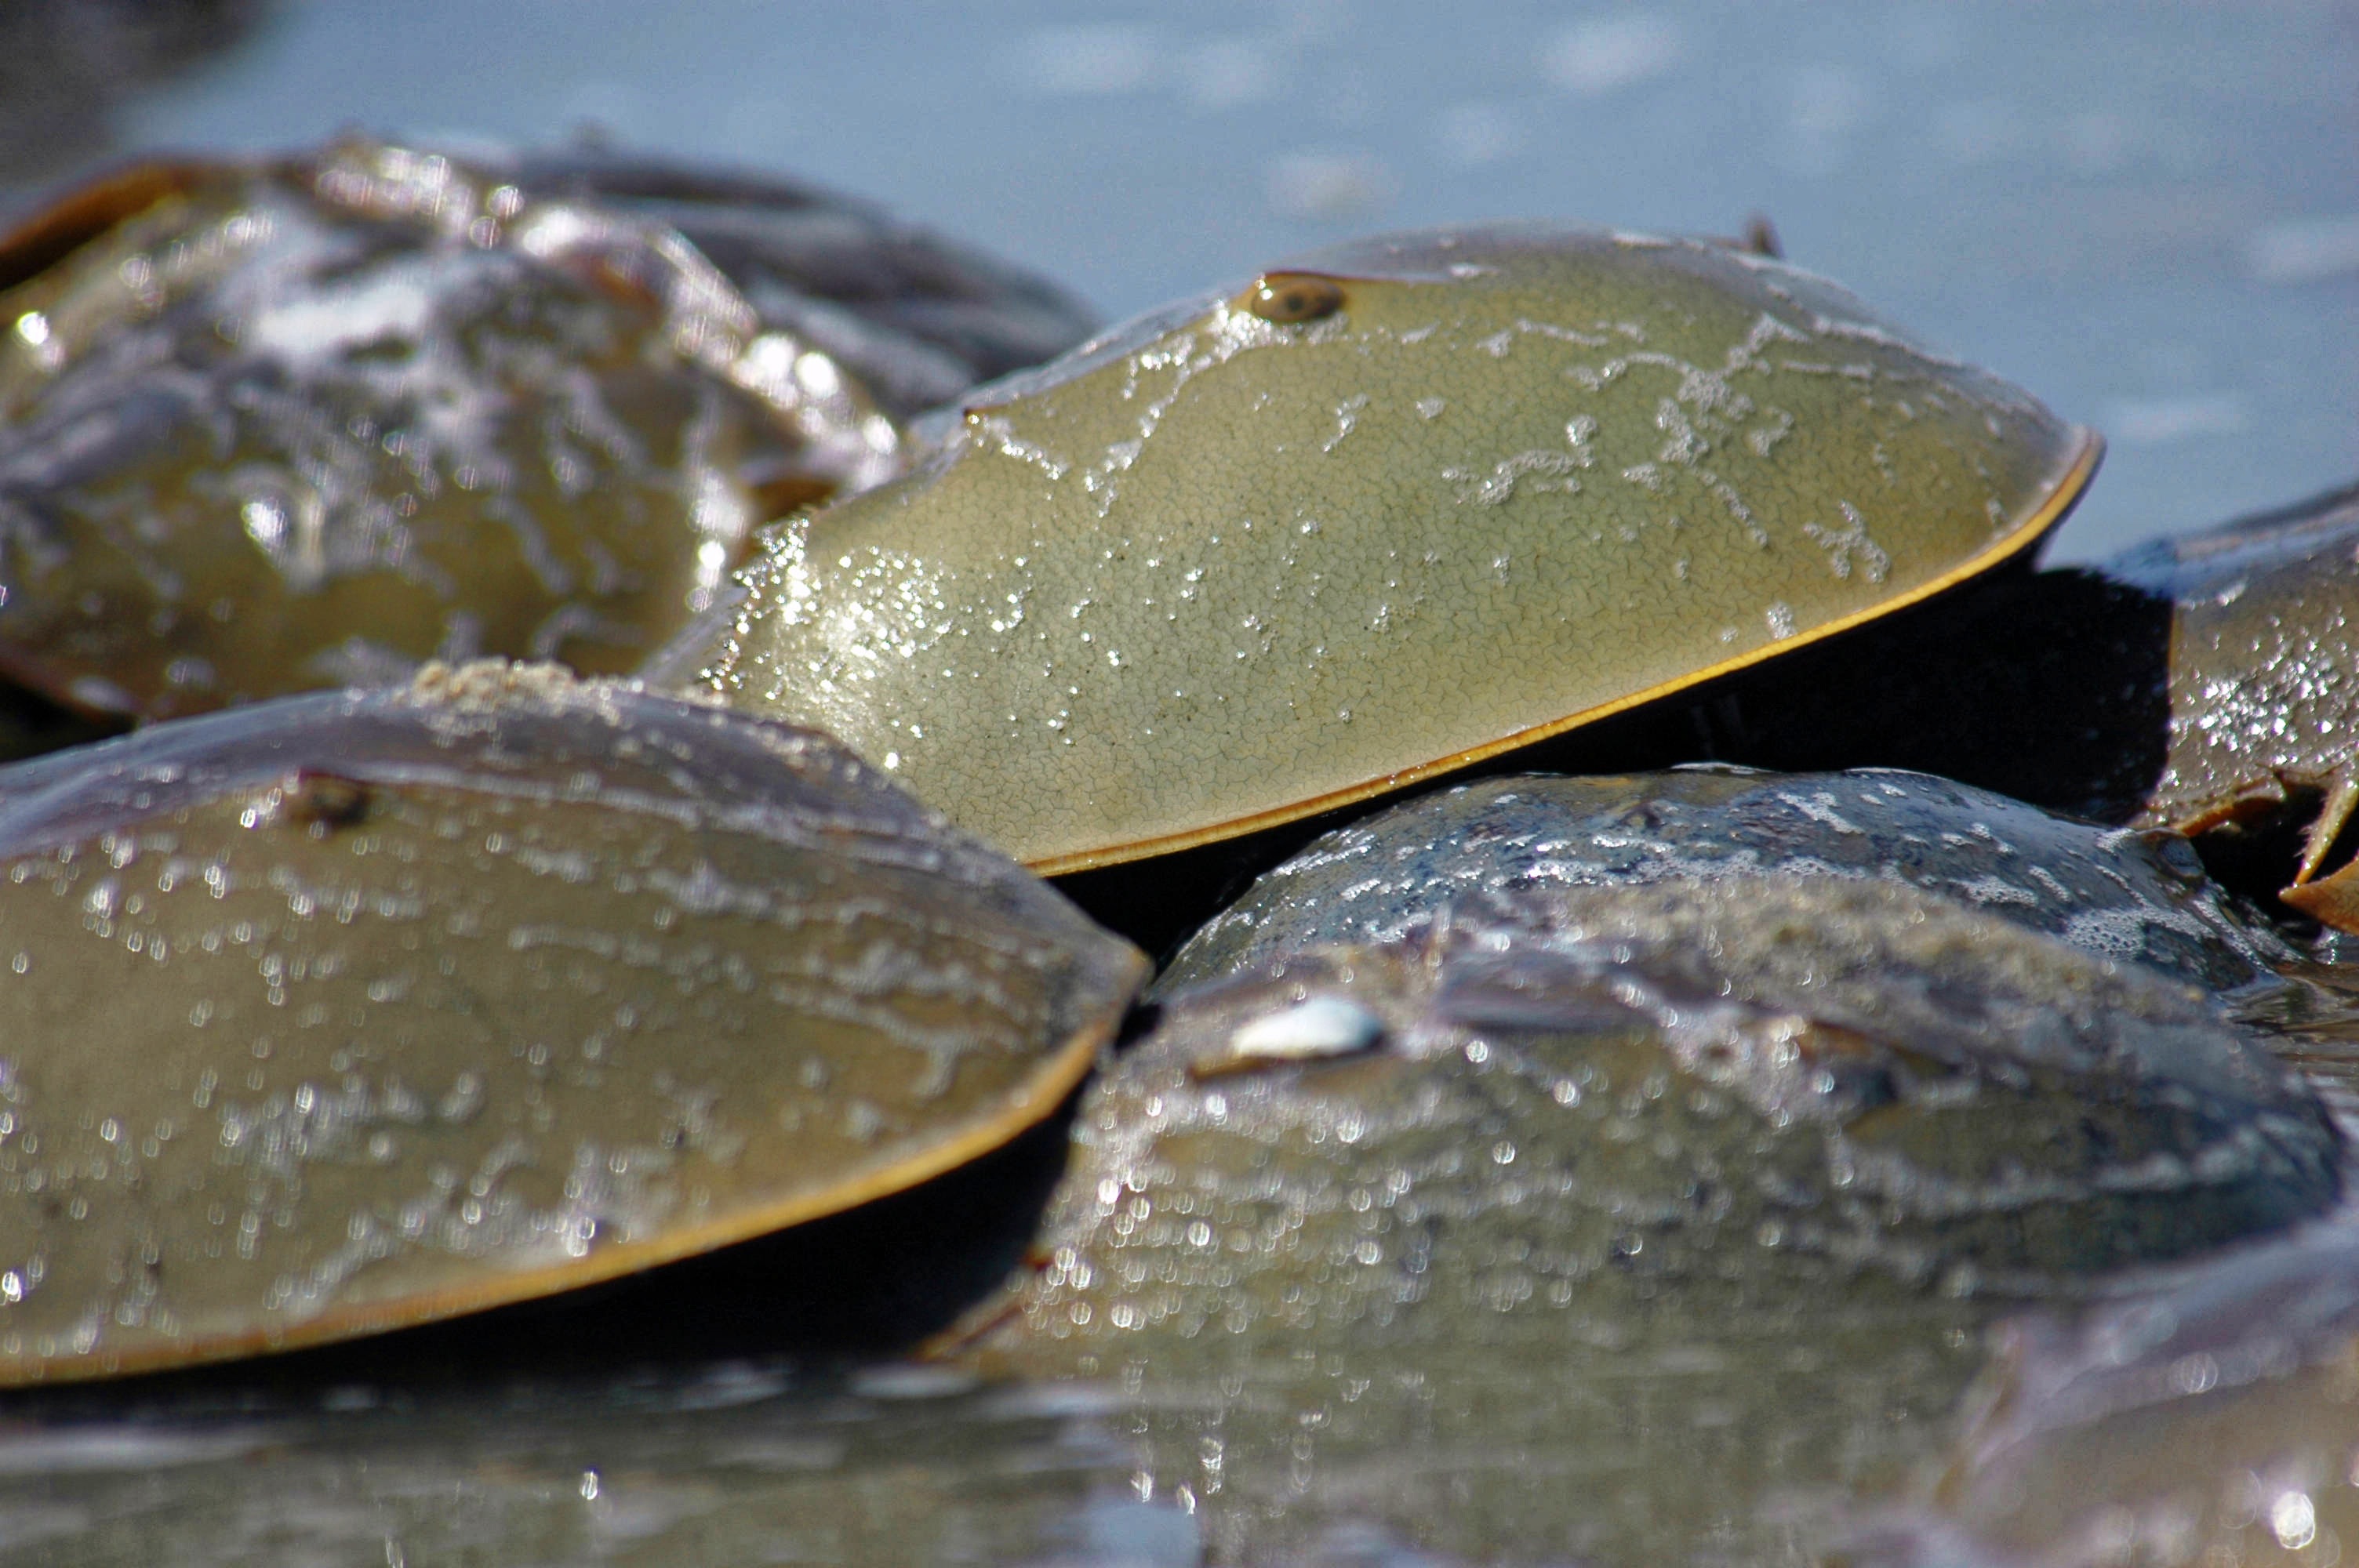
sea, water, nature, rock, plant, leaf, flower, wildlife, dish, food, produce, seaweed, seafood, cuisine, shell, mussel, close up, crustacean, algae, crabs, marine, horseshoe, saltwater, macro photography, horseshoe crabs